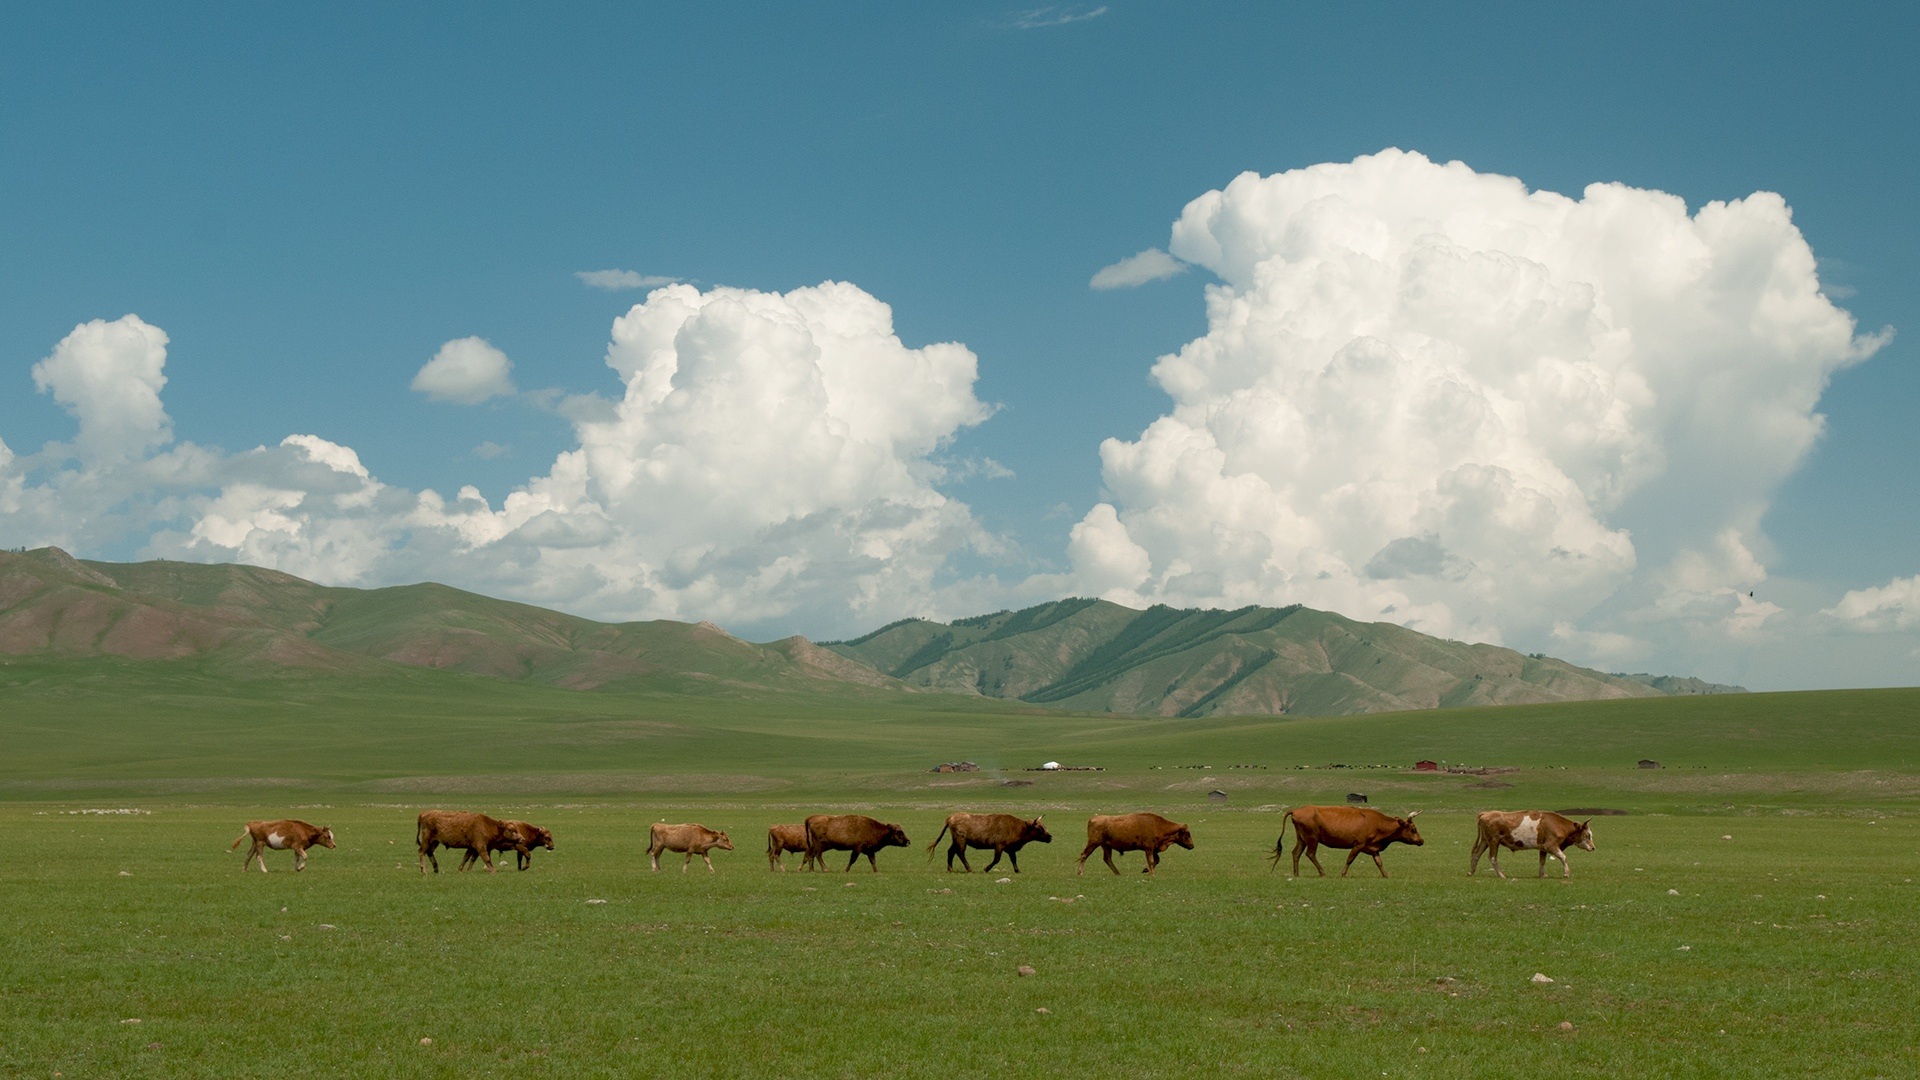
landscape, nature, grass, horizon, mountain, cloud, sky, field, meadow, prairie, hill, mountain range, herd, pasture, grazing, savanna, plain, clouds, grassland, plateau, habitat, ecosystem, steppe, rural area, natural environment, geographical feature, atmospheric phenomenon, mountainous landforms, cattle like mammal, ecoregion